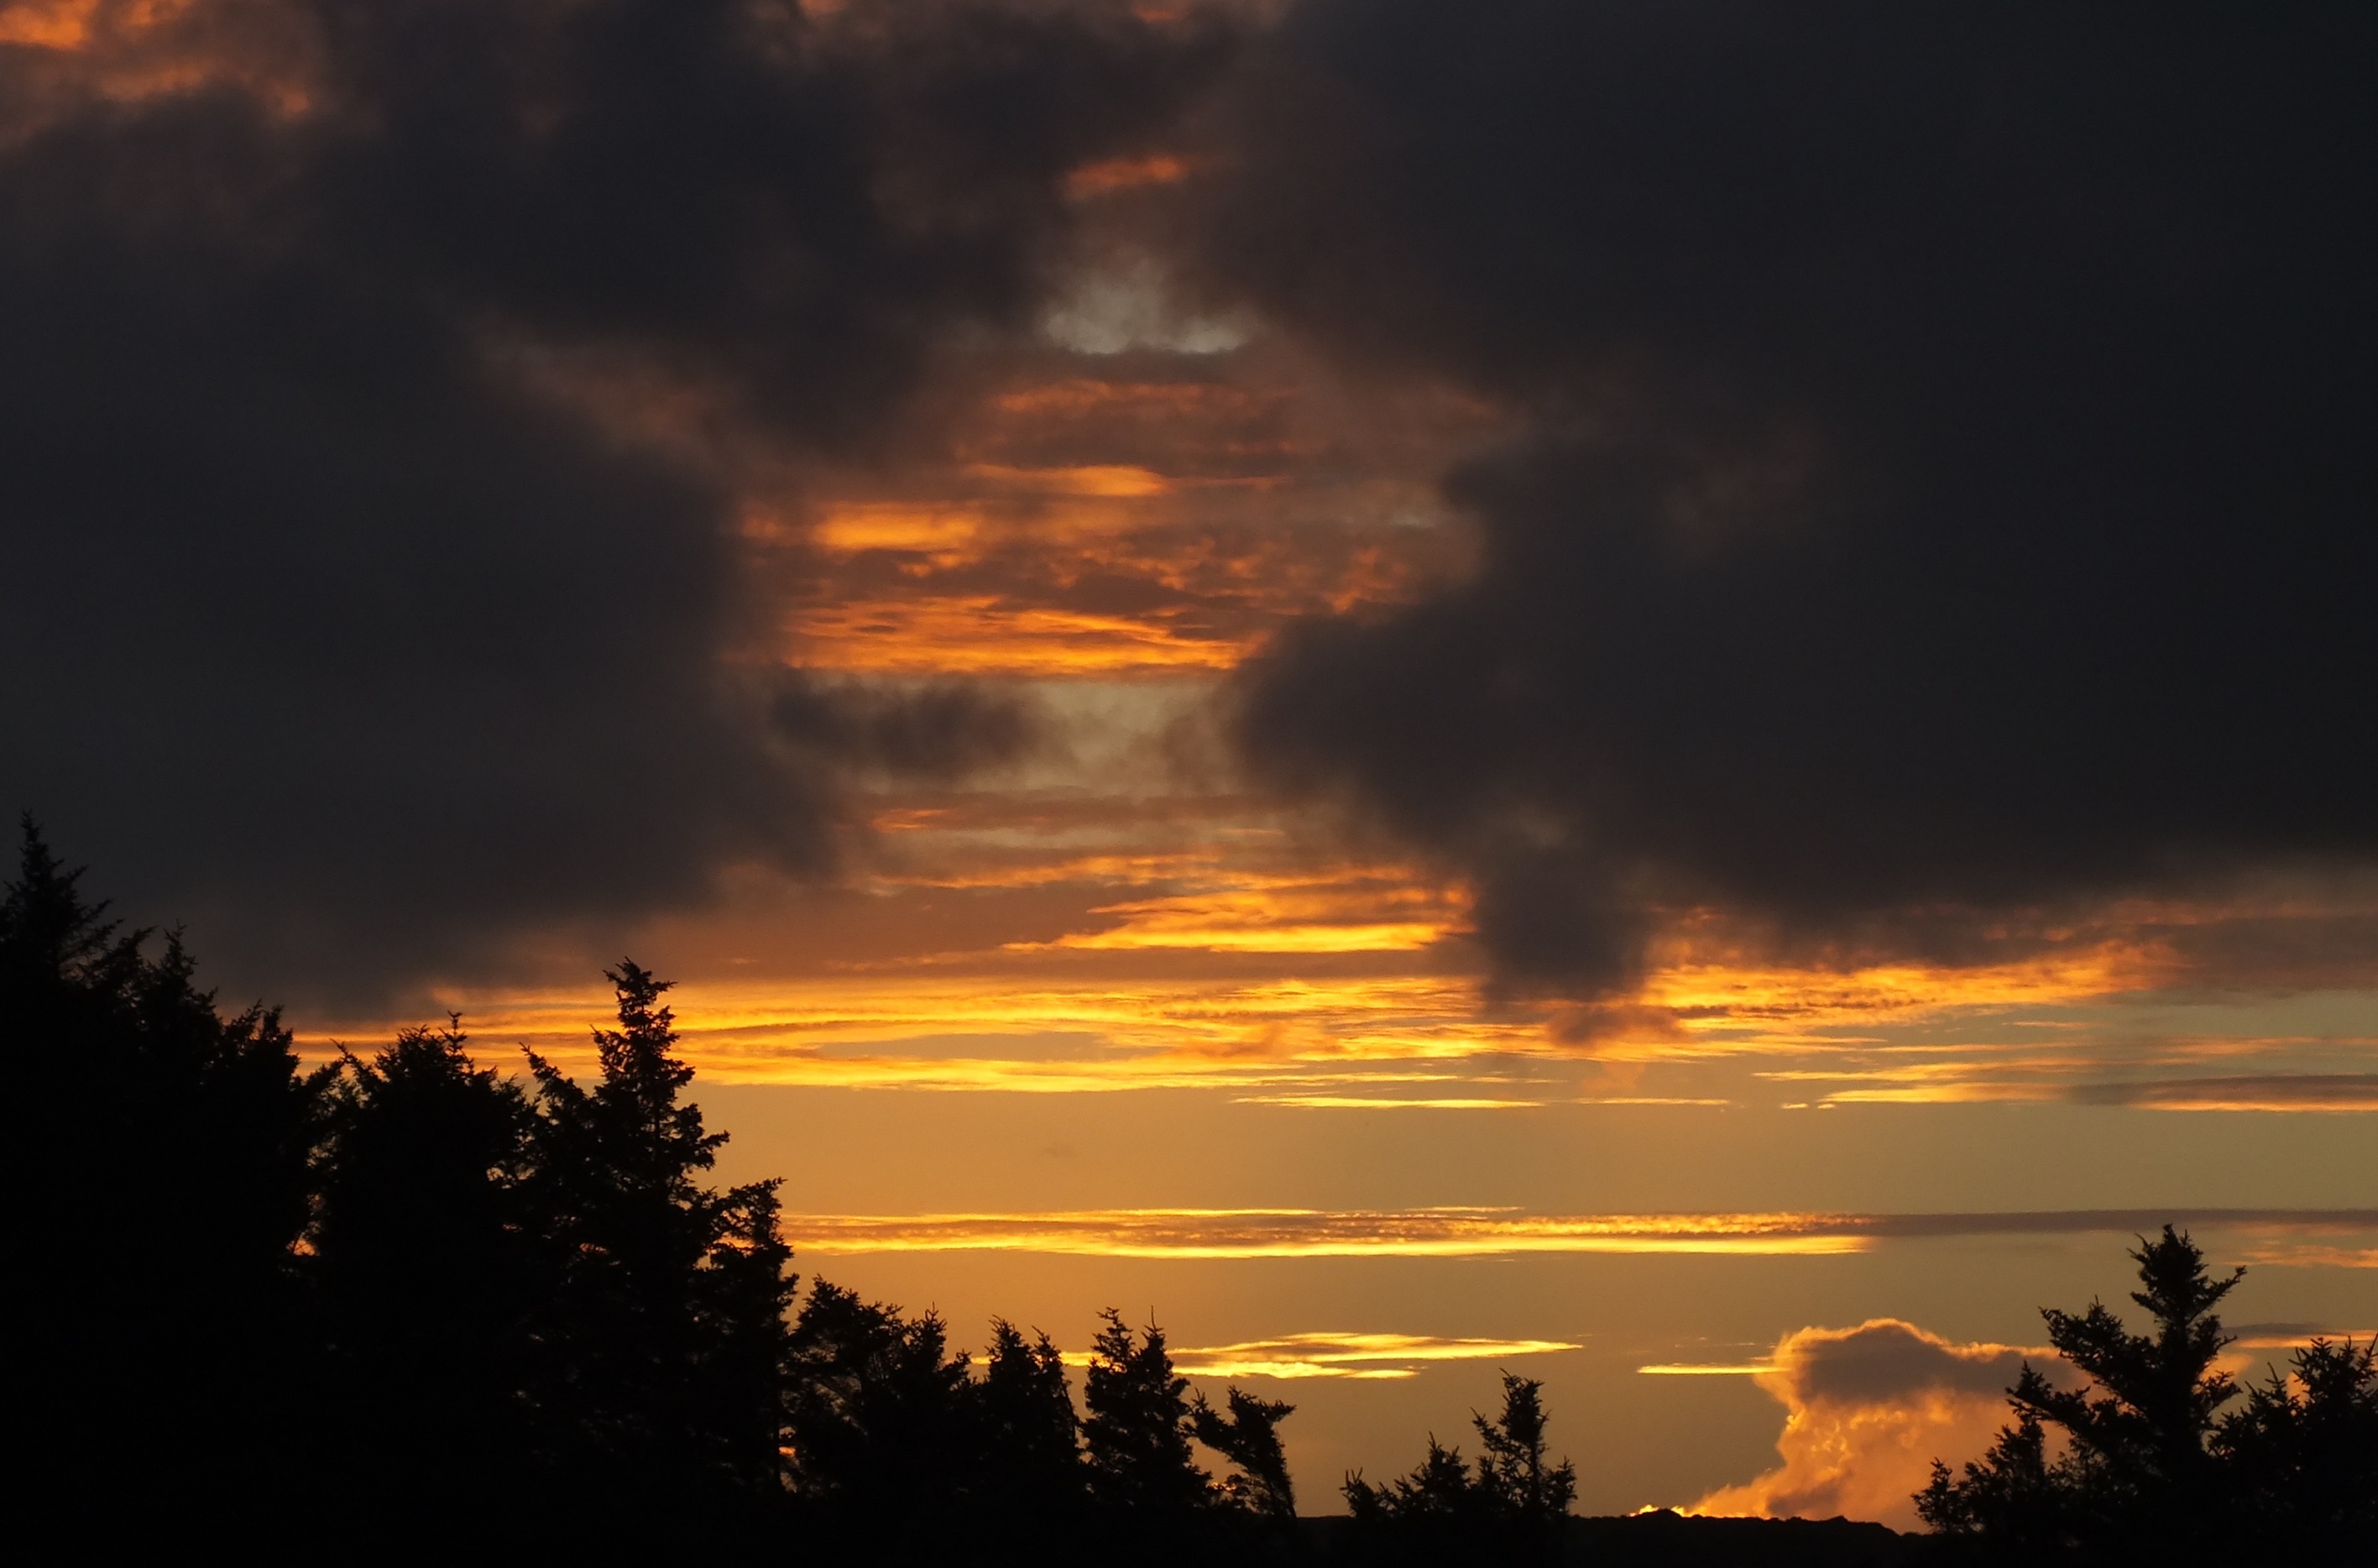
landscape, nature, outdoor, horizon, silhouette, cloud, sky, sun, sunrise, sunset, sunlight, morning, dawn, atmosphere, dusk, evening, orange, trees, afterglow, meteorological phenomenon, red sky at morning